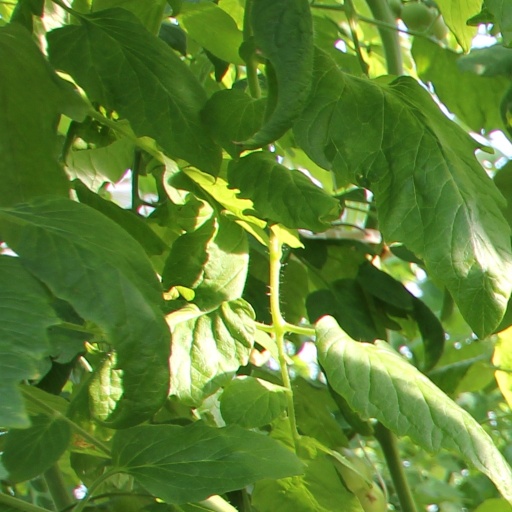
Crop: tomato